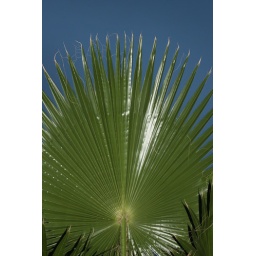
7/8/09 I really kiked the contrast of blue sky and green leaf in this photo...